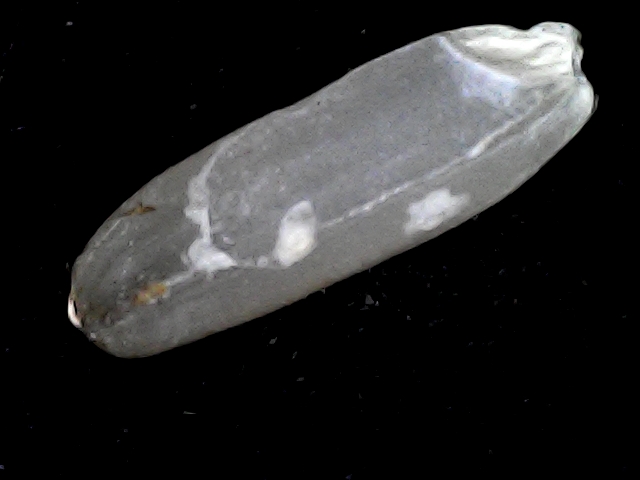
Rice variety: BD87